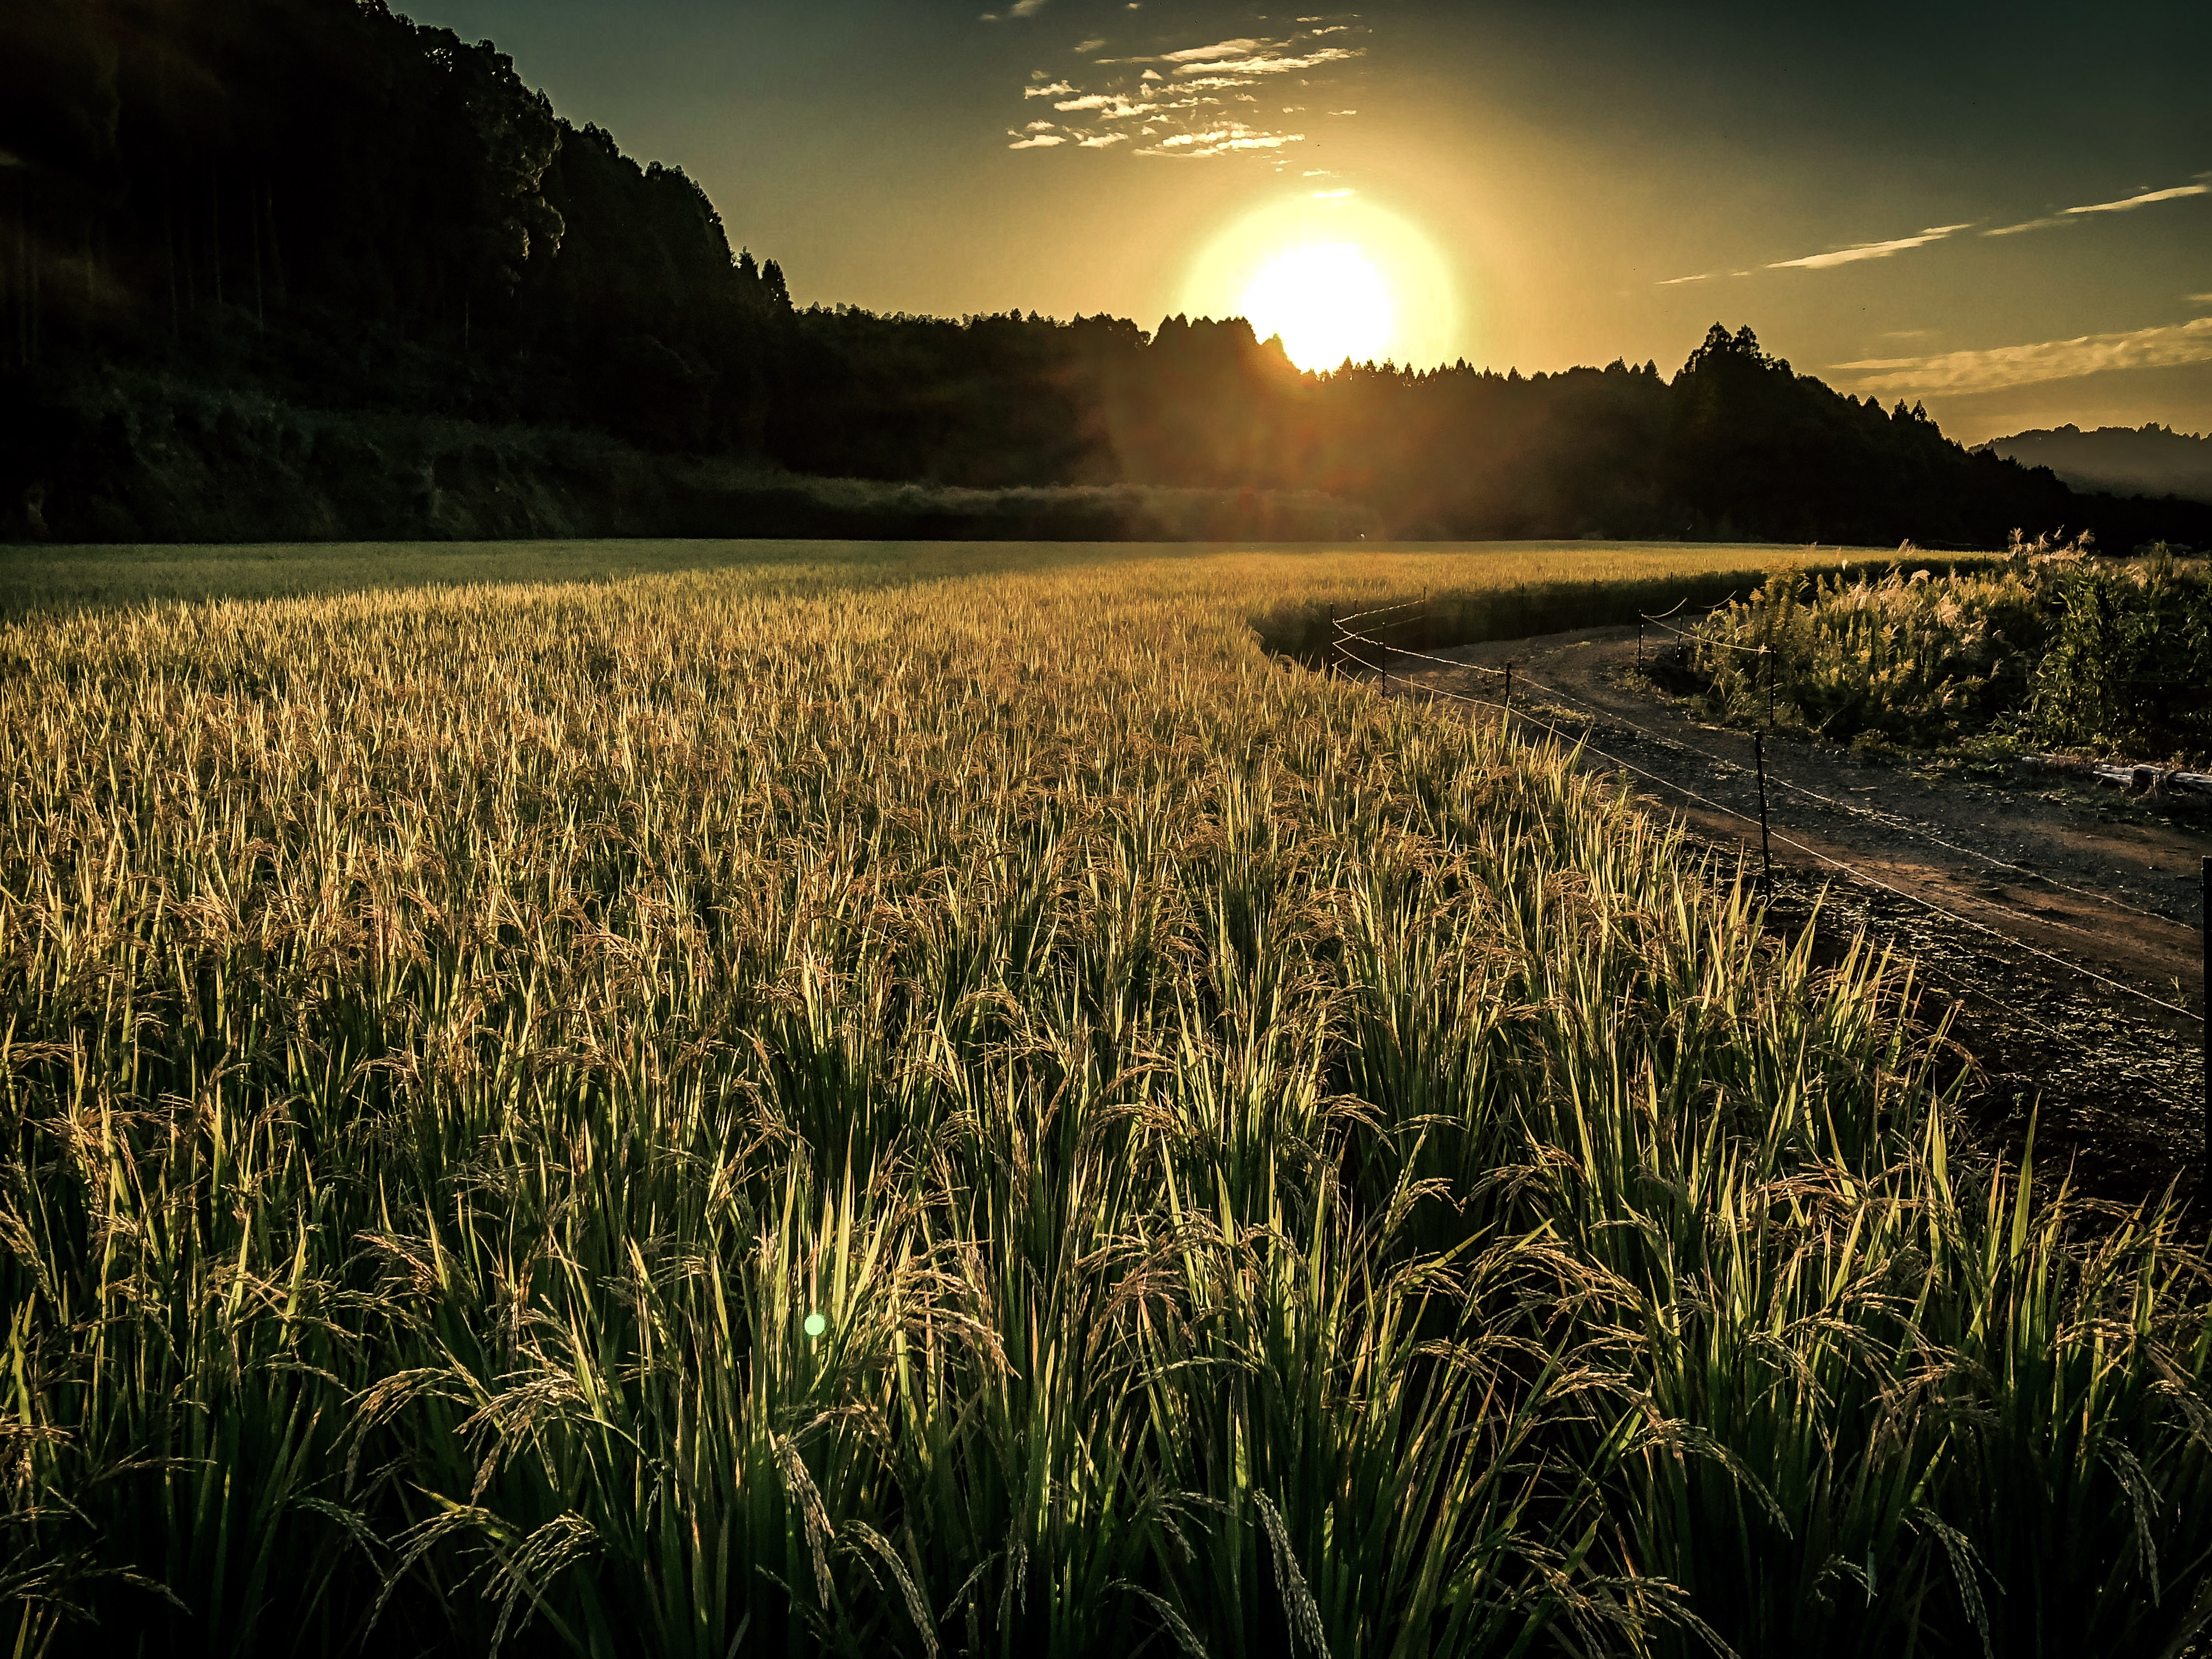
rice, field, sunset, sun, sky, grass, atmosphere, morning, evening, sunlight, grass family, crop, dawn, landscape, meadow, grassland, tree, prairie, computer wallpaper, plain, agriculture, horizon